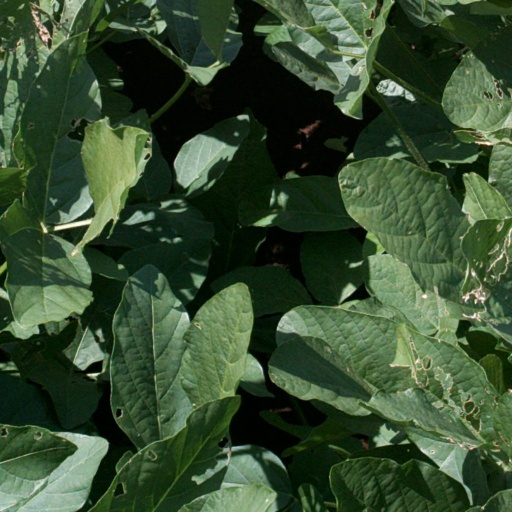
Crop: soybean